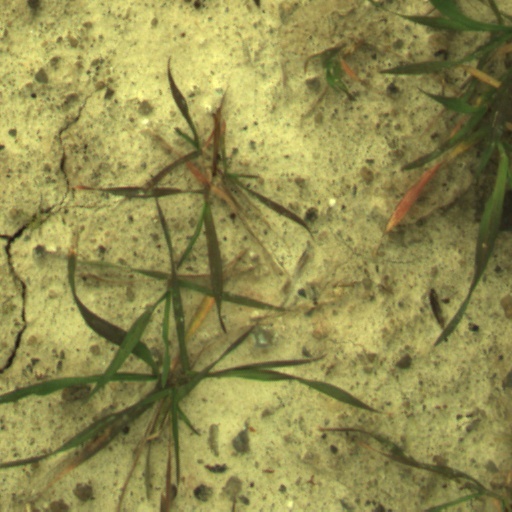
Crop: wheat